Pompeo Calvi

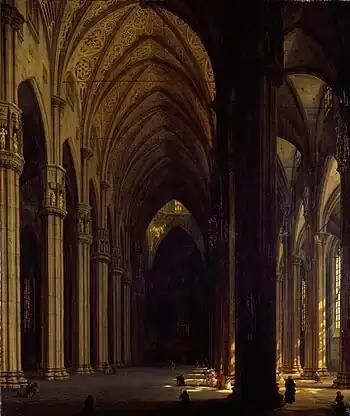
Interno del Duomo di Milano, 1835 (Art collections of Fondazione Cariplo)

A pupil of Giovanni Migliara, Calvi made his debut at the annual Esposizione dell’Accademia di Belle Arti di Brera in 1828. The repertoire of perspective views drawn directly from the master was revitalised with new subjects as the result of a long journey to Rome and Naples from 1830 to 1832. He was a constant presence at the Brera exhibitions until 1842, when he stopped painting altogether. An honorary member of the Brera Academy of Fine Arts as from 1850 and academic advisor from 1860, he resigned from his official posts in 1868. Regarded by critics as a dilettante of no particular interest, Calvi received important commissions from the Lombard and Piedmontese aristocracy. His commercial success reached its peak when one of his works was purchased for the Belvedere Gallery in Vienna.